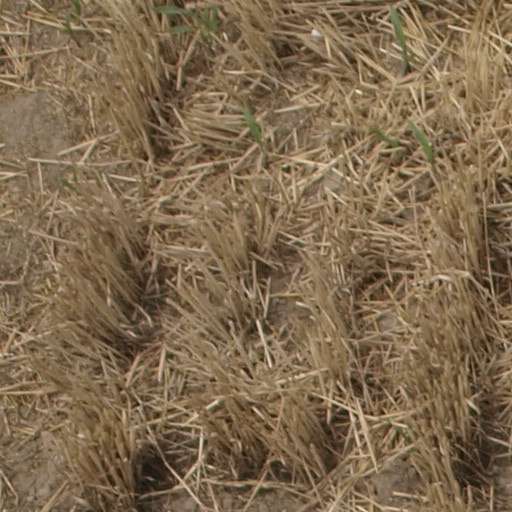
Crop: maize; corn